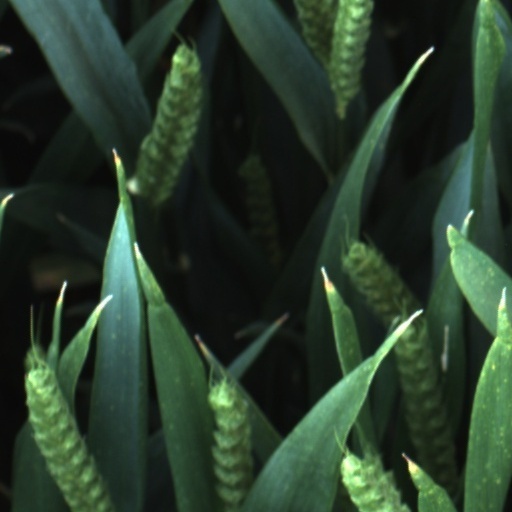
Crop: wheat